Glentoran W.F.C.

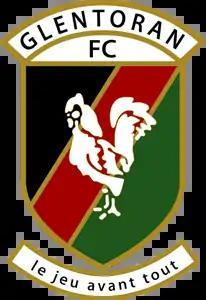

Glentoran Women Football Club is a women's football club from Belfast, Northern Ireland and a subsidiary of Glentoran Football Club.